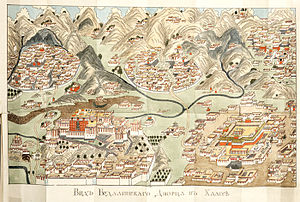
Nikita Bitjurin
Bitjurins kort over Lhasa.
Nikita Jakovlevitj Bitjurin, bedre kendt ved sit munkenavn Iakinf, Iakinf Bitjurin, var en vigtig tidlig sinolog. Han kom fra en tjuvasisk præstefamilie og studerede ved det russisk-ortodokse præsteseminar i Kazan.